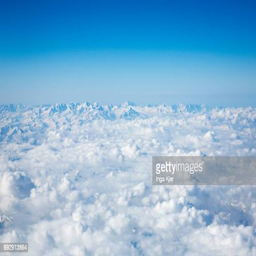
view from an airplane on the cloud cover over mountain range